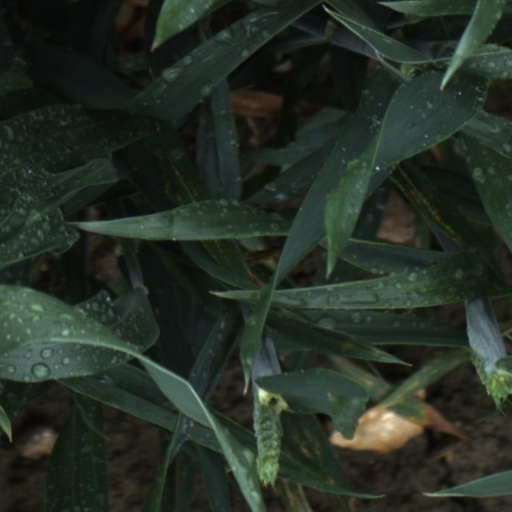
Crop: wheat